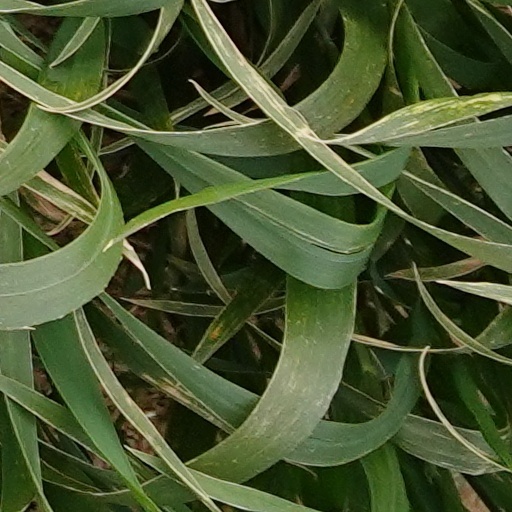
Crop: wheat